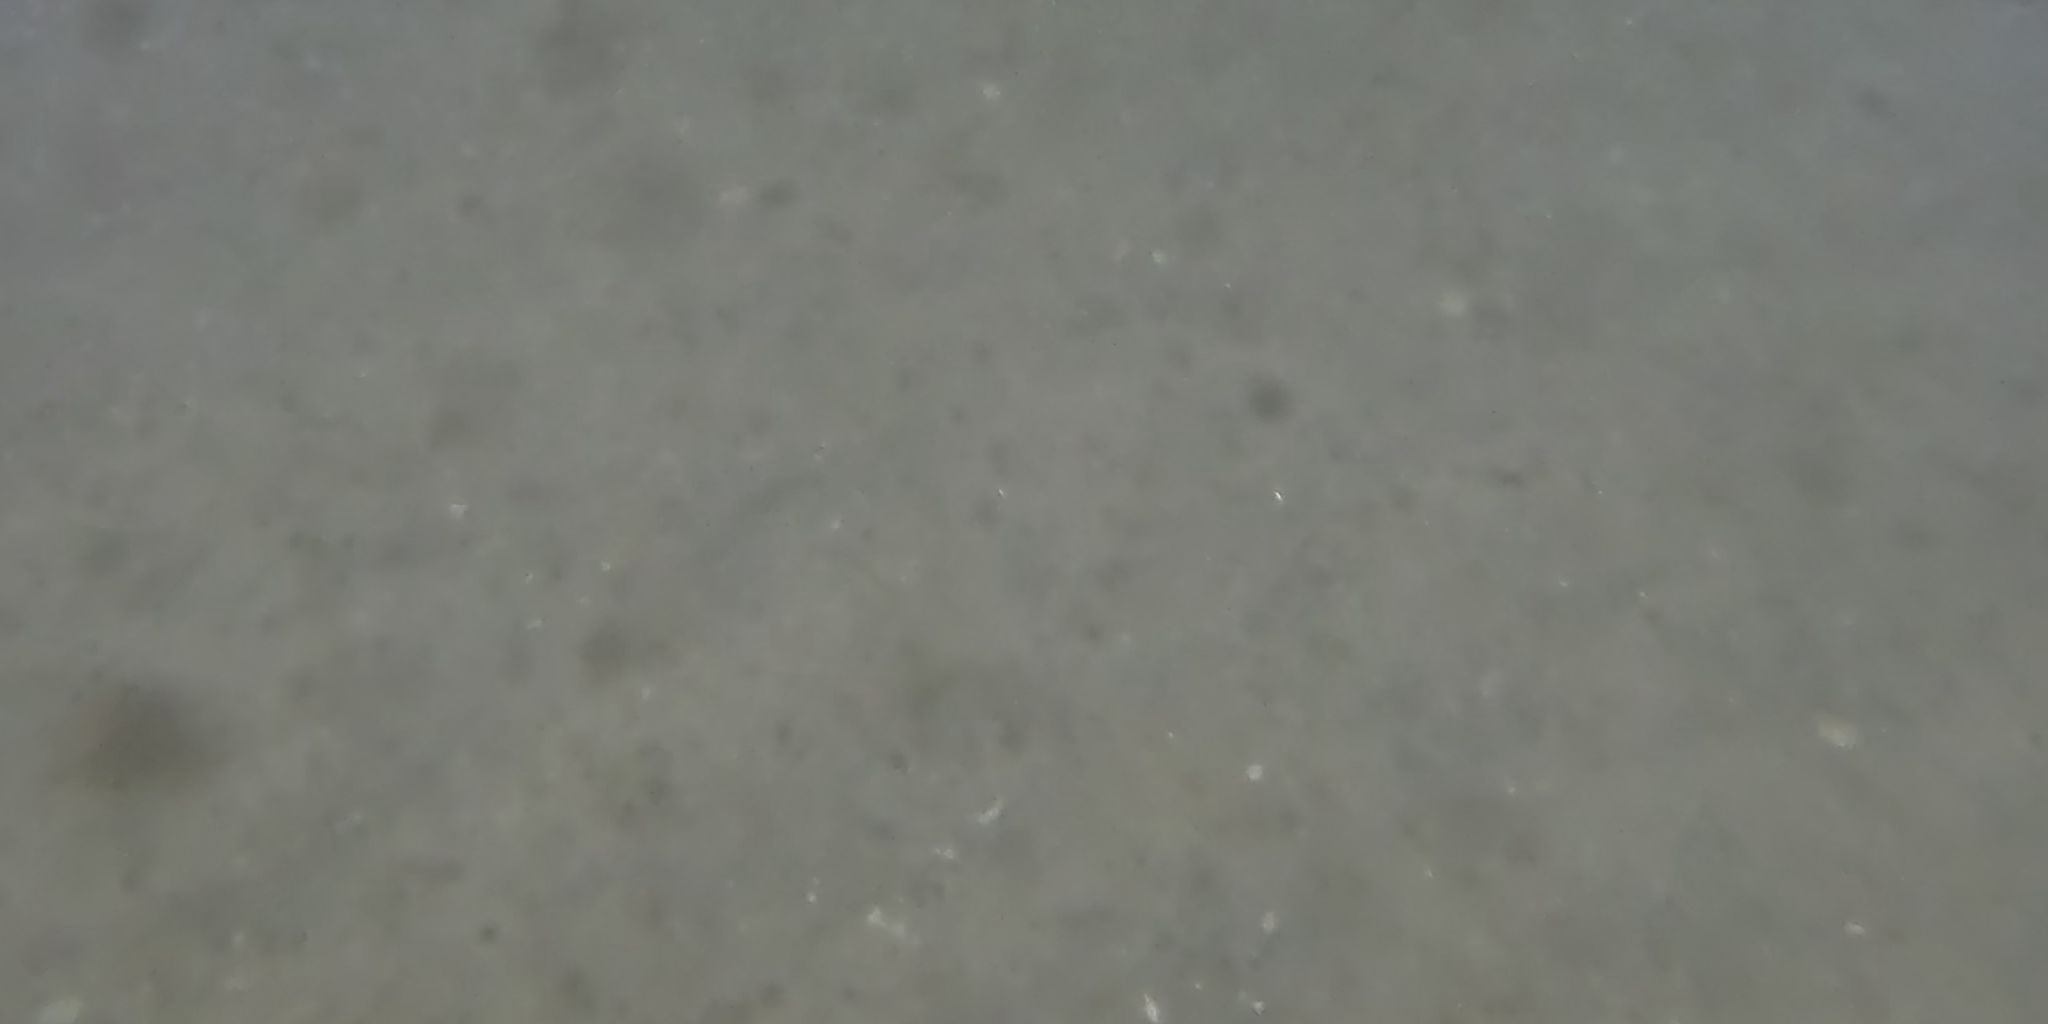
Seabed habitat: bad